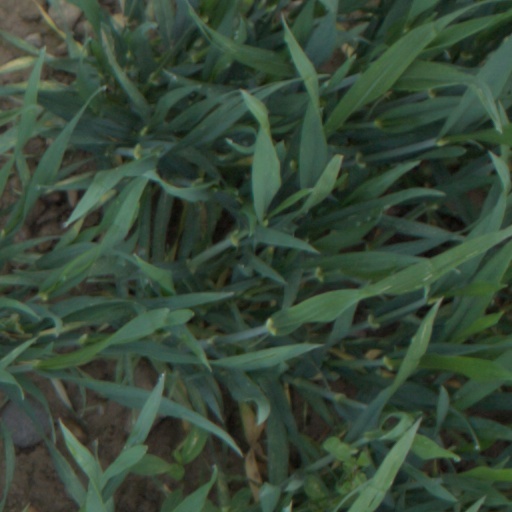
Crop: wheat